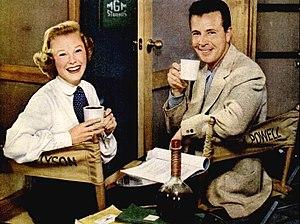
June Allyson, de son vrai nom Ella Geisman, est une actrice américaine née le 7 octobre 1917 dans le quartier du Bronx à New York. Elle est morte le 8 juillet 2006 à Ojai en Californie.